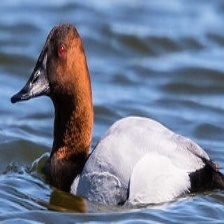
Species: CANVASBACK
Scientific name: AYTHYA VALISINERIA
ImageNet parent category: drake